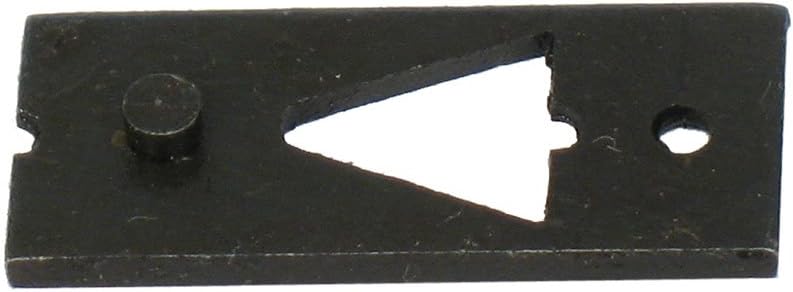
Numrich U.S. Military Springfield 1903 1903A1 Rear Sight Drift
Category: Sports & Outdoors
This is a surplus rear sight drift. It fits U.S. MILITARY SPRINGFIELD 1903 and SPRINGFIELD 1903A1 models. Surplus condition (includes storage wear/blemishes)
Features: Surplus condition (includes storage wear/blemishes) | Fits U.S. Military Springfield Models 1903 and 1903A1